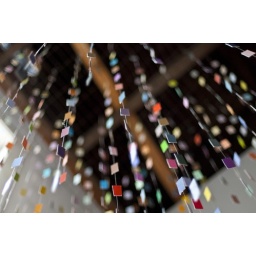
An airy, colorful paper installation in a Maine gallery.